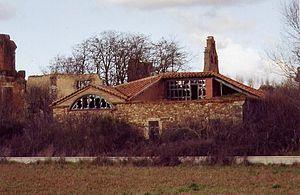
L’abbaye de Nogales est une ancienne abbaye, d'abord bénédictine, puis cistercienne espagnole. Ses ruines sont situées à San Esteban de Nogales, dans la province de León. Un moine cistercien l'a qualifiée de « El Escorial de las tierras castellanas y leonesas ».